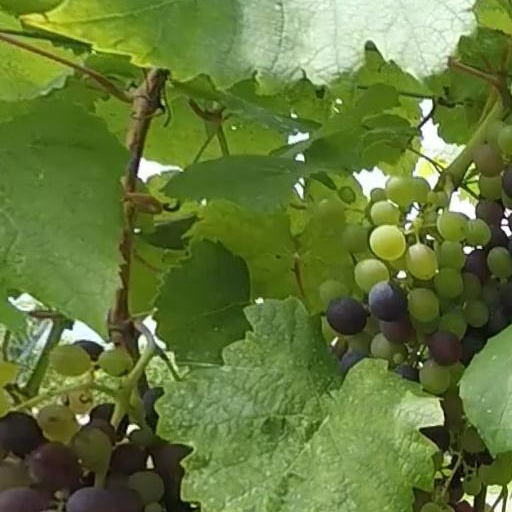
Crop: grape